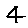
Label: 4